Libya–Russia relations

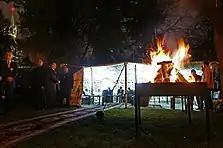
Vladimir Putin and Muammar Gaddafi in Moscow, 2008

Libya–Russia relations are the bilateral relations between the State of Libya and the Russian Federation. Russia has an embassy in Tripoli, with Libya having an embassy in Moscow. Diplomatic contact between Russia and Libya has generally been close and productive, seeing as both countries have had and continue to see volatile relations with the United States. Former Libyan leader Muammar al-Gaddafi was a close ally of the Soviet Union, despite his country's membership in the Non-Aligned Movement. Russia also regards Libya as one of its strongest allies in the Arab world, and has supported stabilization of the country following the aftermath of the Libyan Civil War. After the outbreak of new conflict, Russia has primarily backed the Tobruk-based House of Representatives over the UN-backed Government of National Accord and various other factions.